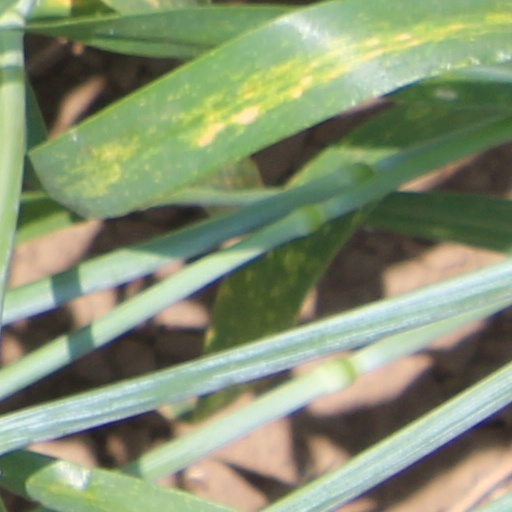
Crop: wheat